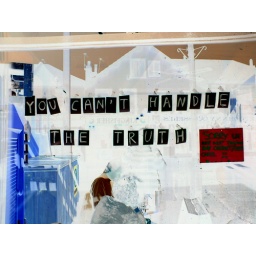
The window of a restaurant in Albert road. You can see the reflection of the 'kingfisher' fish and chip bar.